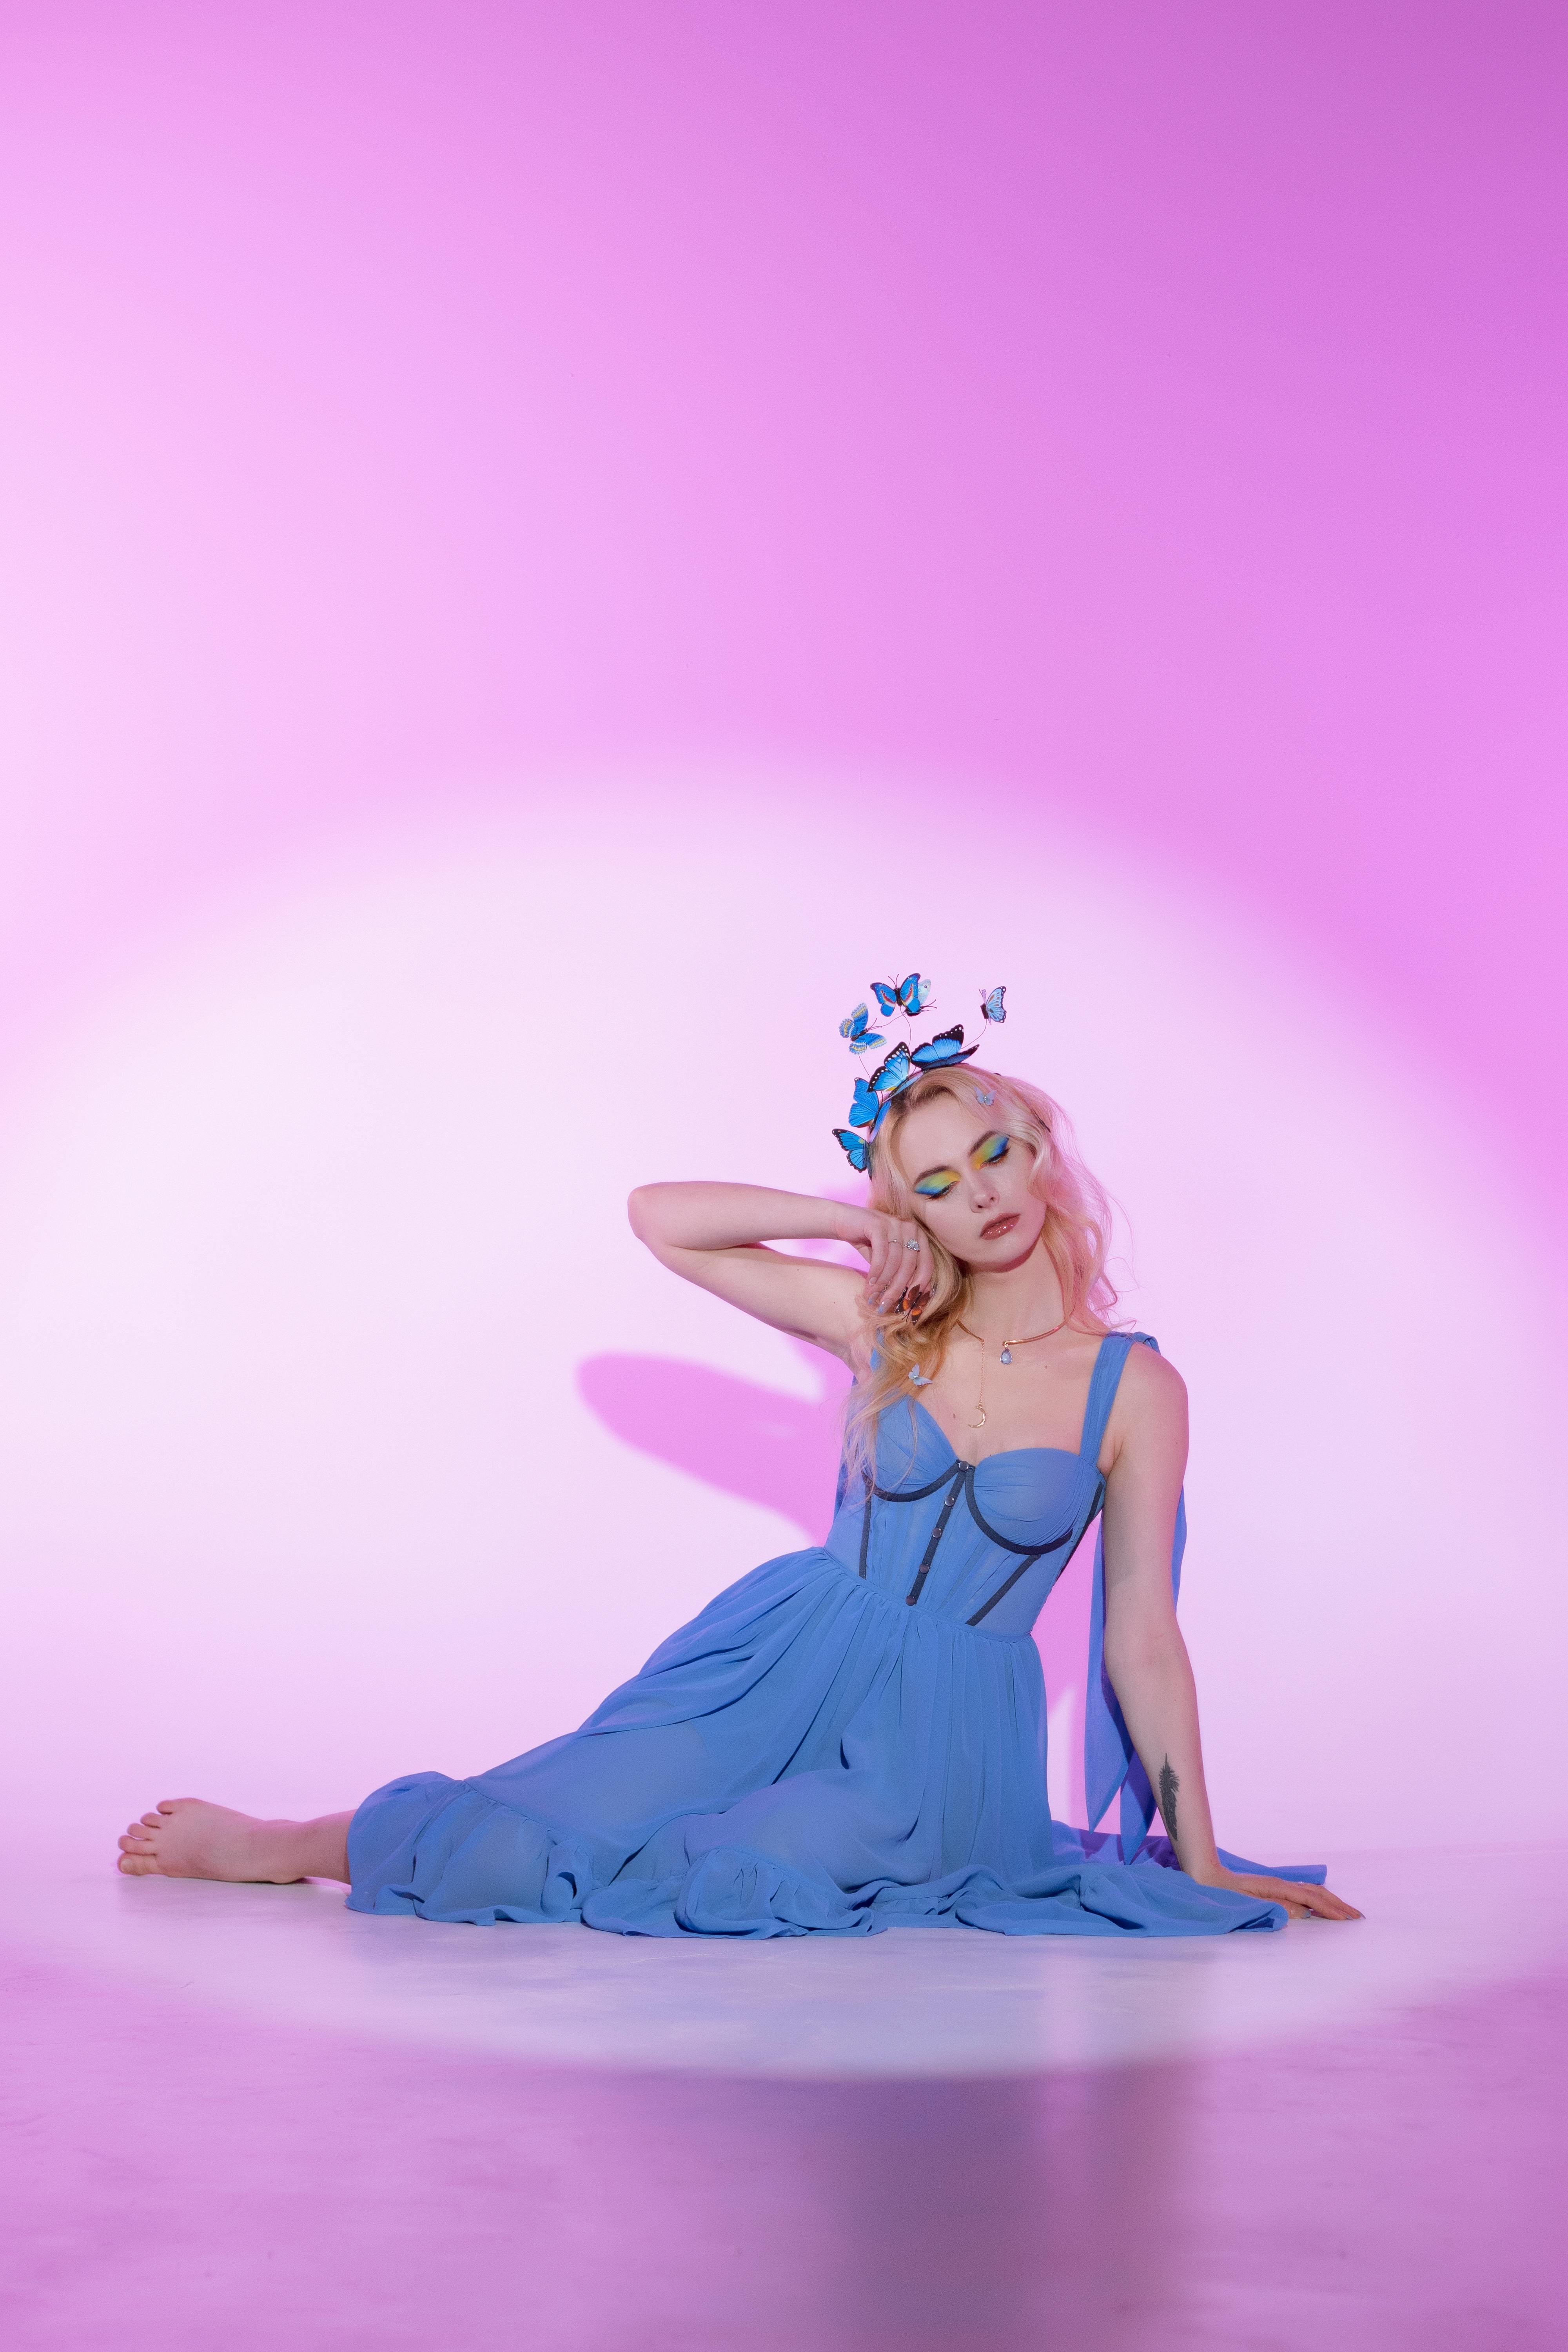
woman, blue, fashion, pink, dress, One piece garment, day dress, waist, purple, fashion design, costume, cocktail dress, model, makeover, fashion model, headpiece, abdomen, animation, photo shoot, haute couture